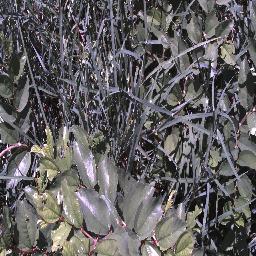
Label: chinee_apple